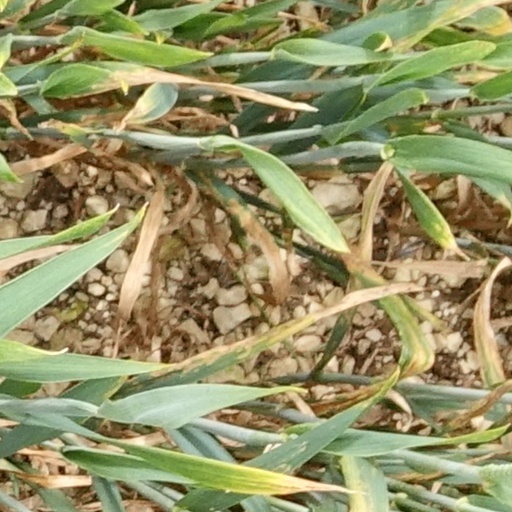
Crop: wheat